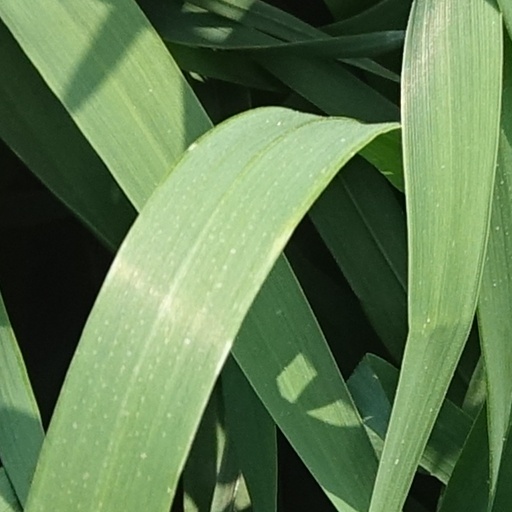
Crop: wheat